Pipe organ

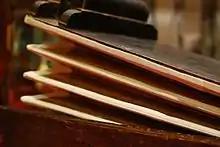
Bellows of a pipe organ at Museu de la Música de Barcelona

Organ pipes are made from either wood or metal and produce sound ("speak") when air under pressure ("wind") is directed through them. As one pipe produces a single pitch, multiple pipes are necessary to accommodate the musical scale. The greater the length of the pipe, the lower its resulting pitch will be. The timbre and volume of the sound produced by a pipe depends on the volume of air delivered to the pipe and the manner in which it is constructed and voiced, the latter adjusted by the builder to produce the desired tone and volume. Hence a pipe's volume cannot be readily changed while playing.